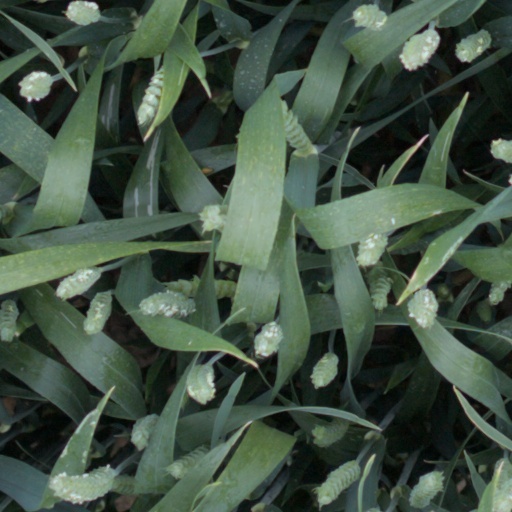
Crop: wheat